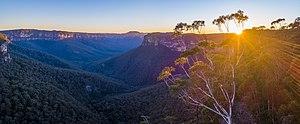
Le parc national des Blue Mountains est un parc national australien situé en Nouvelle-Galles du Sud, à 81 km à l'ouest de Sydney, dans la région des montagnes Bleues de la cordillère australienne. Établi en 1959, il accueille annuellement près de 570 000 visiteurs.